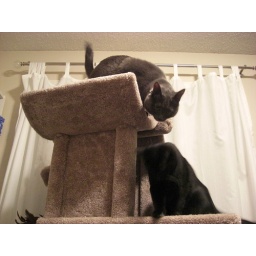
My two cats prove they are sharp cookies by working up with a way to get to the feathered toy.